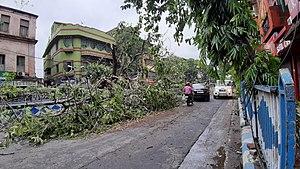
La super tempête cyclonique Amphan est un cyclone tropical qui toucha la cote Est de l'Inde ainsi que le Bangladesh en 2020, en pleine épidémie de COVID-19. Premier cyclone tropical de la saison cyclonique 2020 dans l'océan Indien nord, il s'est développé à partir de basse pression persistant à quelques centaines de kilomètres à l'est de Colombo, au Sri Lanka, le 13 mai 2020. En remontant vers le nord-est, le système est devenu une dépression tropicale le 15 mai et une tempête cyclonique extrêmement sévère le 17. Le lendemain, vers midi UTC, Amphan a atteint son intensité maximale avec des vents soutenus de 3 minutes à 240 km/h et 260 km/h sur une minute. Le 20 mai, entre 10 h et 11 h UTC, le cyclone a touché la côte du Bengale-Occidental avec des vents soutenus estimés de 155 km/h. Amphan s'est ensuite rapidement affaibli une fois à l'intérieur des terres et s'est dissipé peu de temps après.